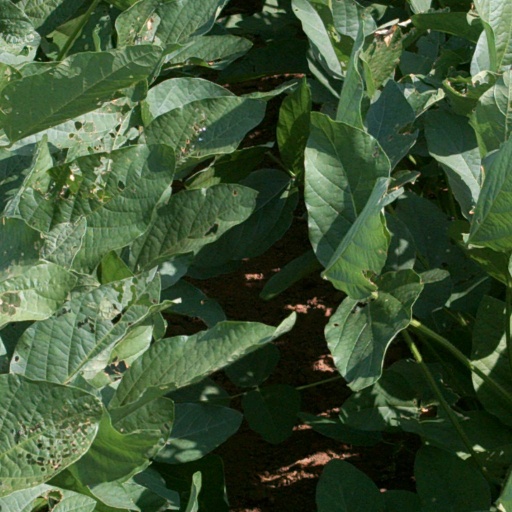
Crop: soybean